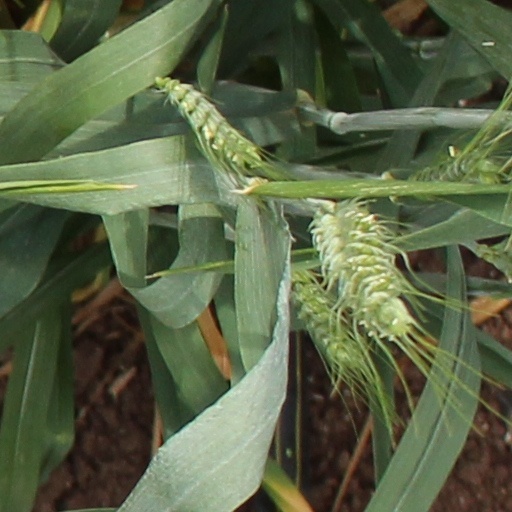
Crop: wheat